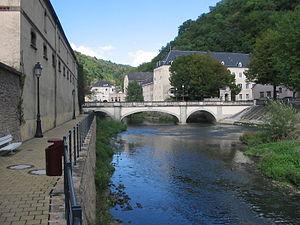
Clausen est l'un des 24 quartiers de Luxembourg-ville.